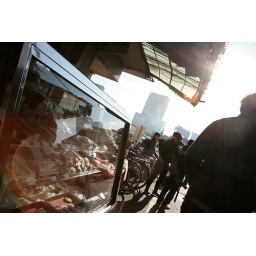
Random shot taken at the fish market in Tokyo.